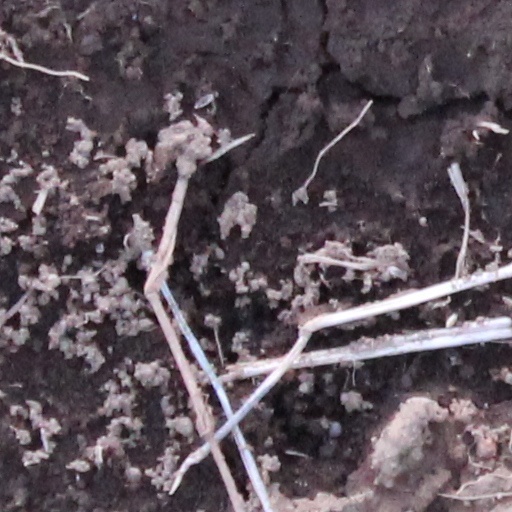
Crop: wheat